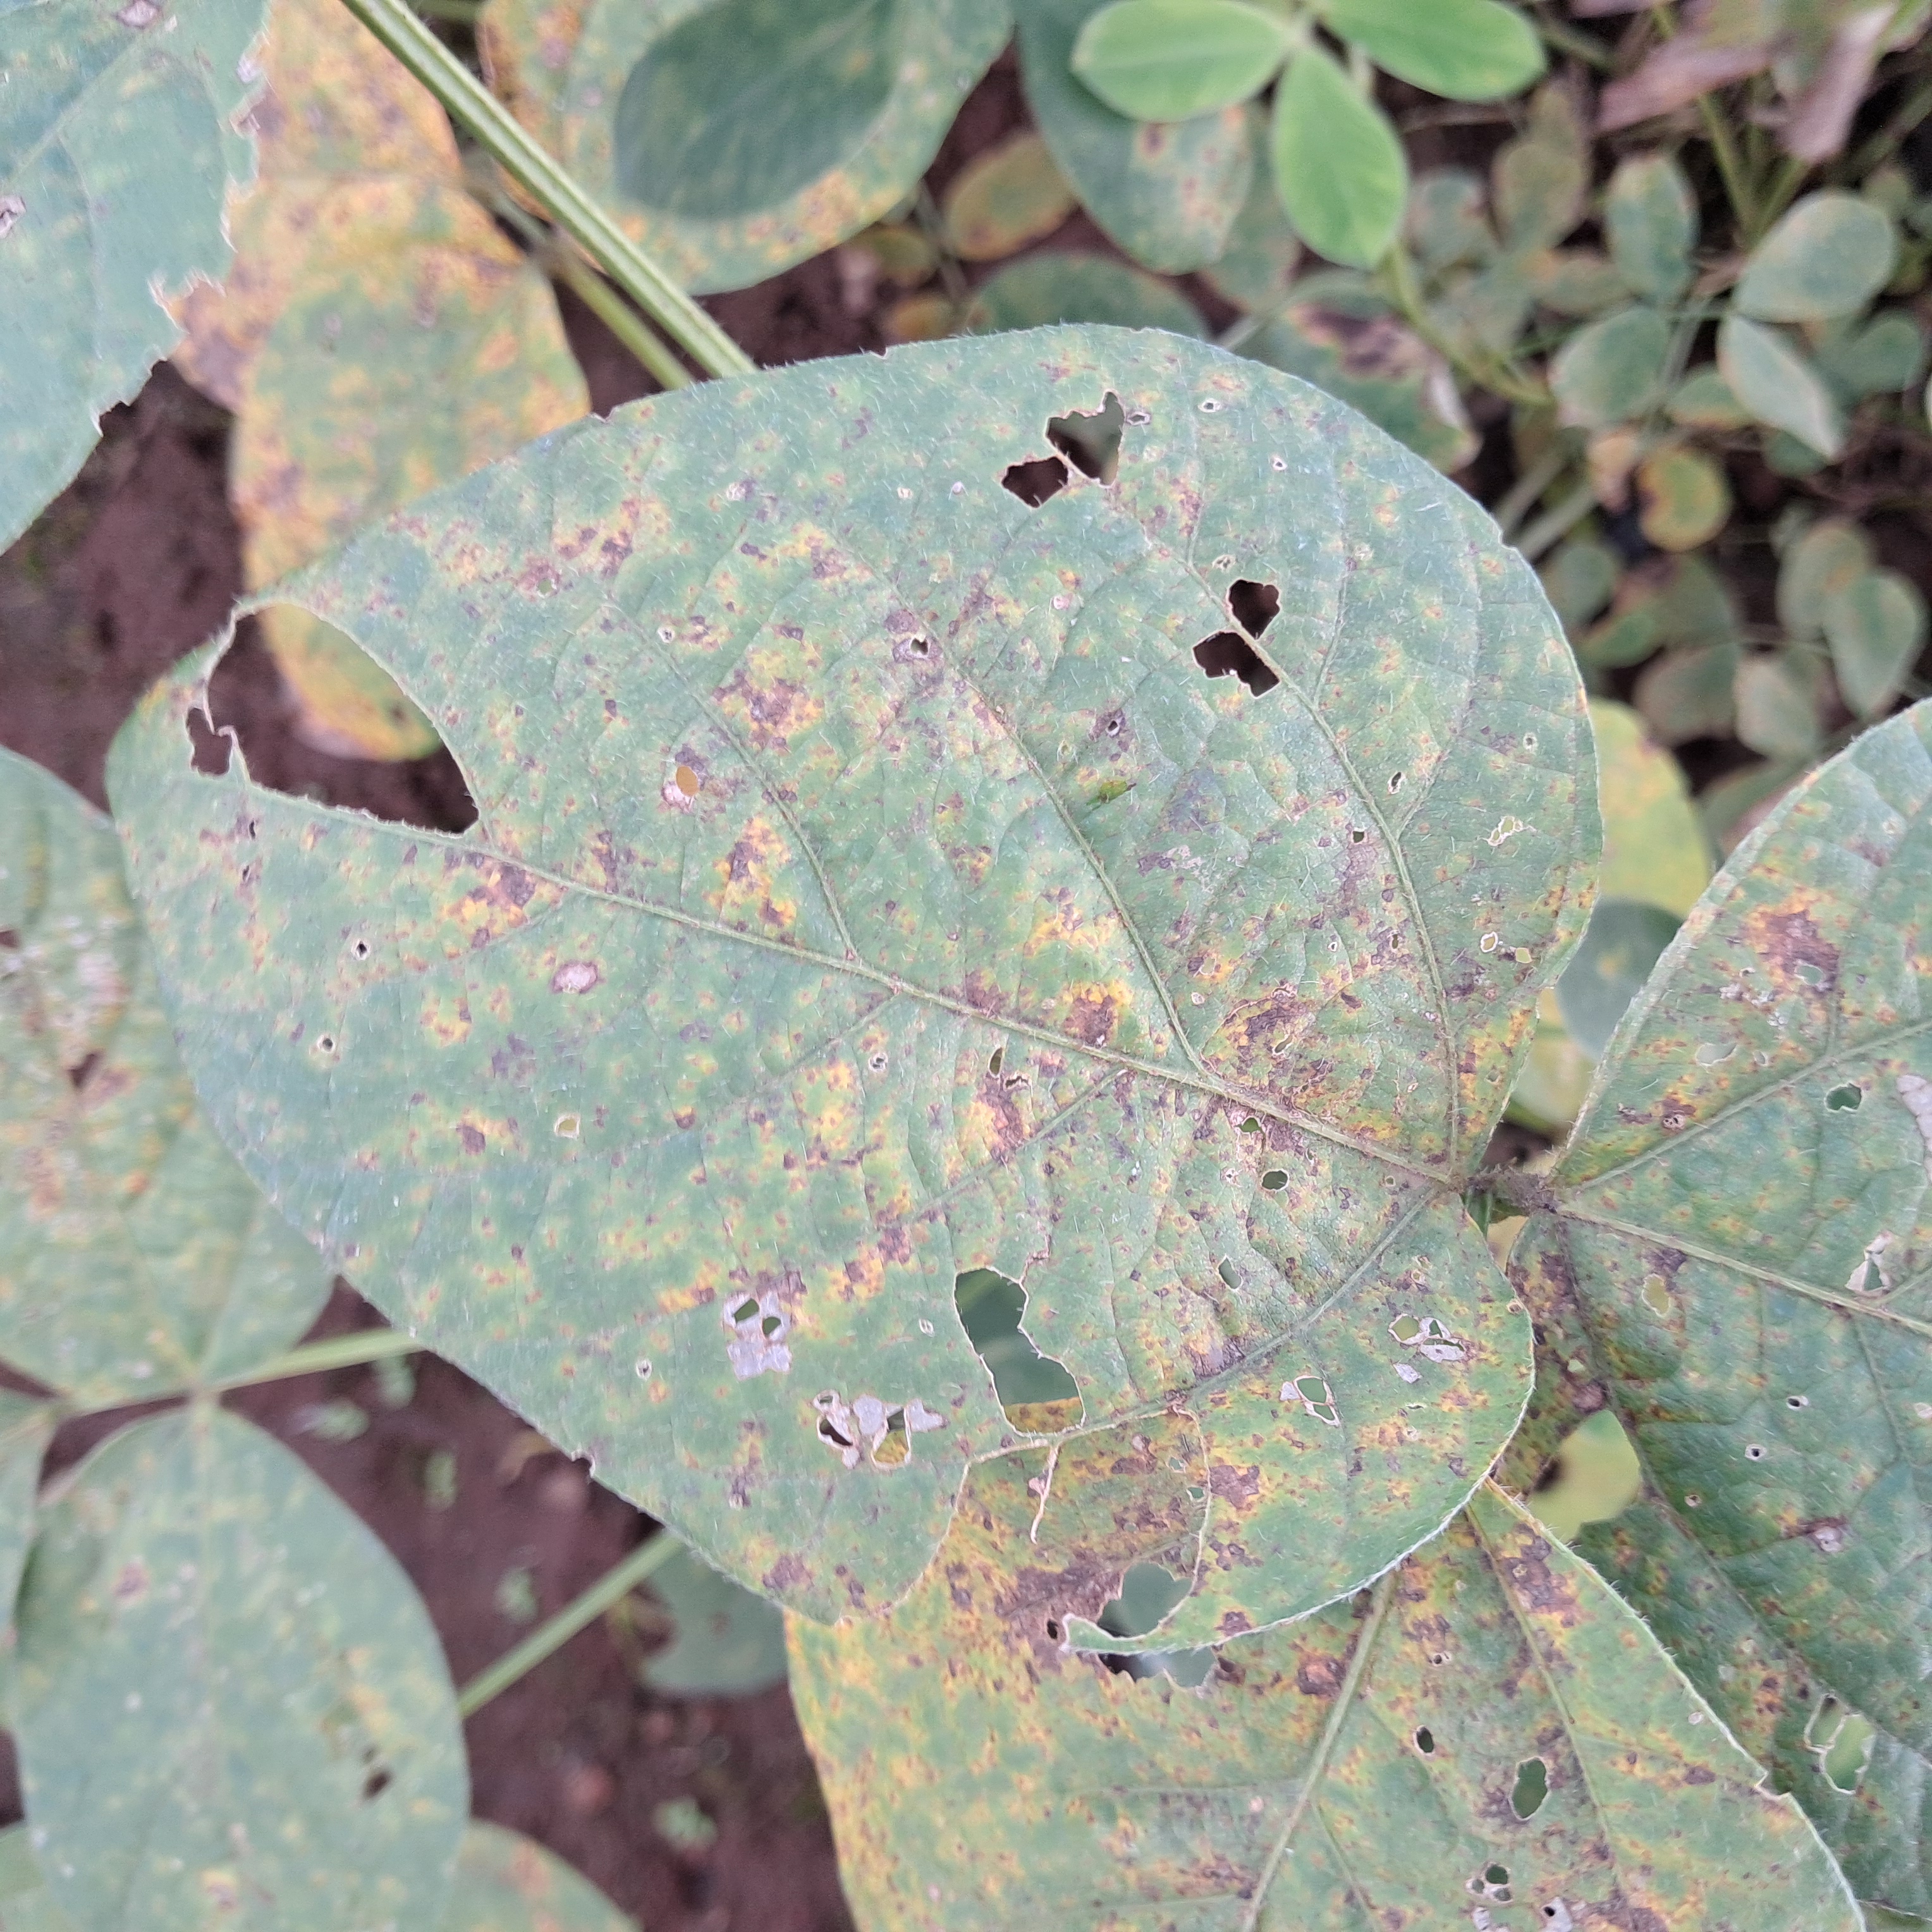
Label: Rust